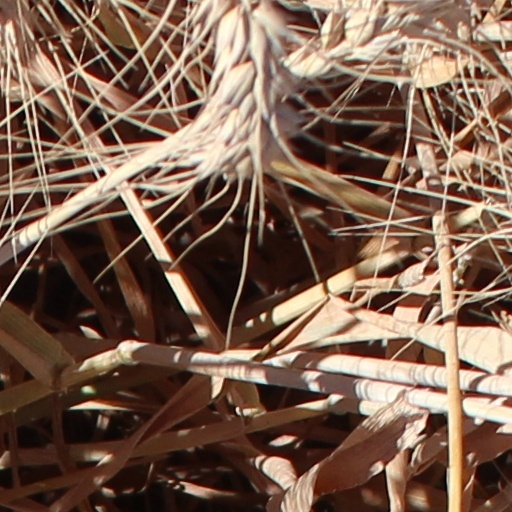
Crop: wheat